Computational chemistry

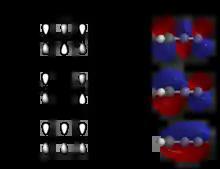
Molecular orbital diagram of the conjugated pi systems of the diazomethane molecule using Hartree-Fock Method, CHN

Computational chemistry is a tool for analyzing catalytic systems without doing experiments. Modern electronic structure theory and density functional theory has allowed researchers to discover and understand catalysts. Computational studies apply theoretical chemistry to catalysis research. Density functional theory methods calculate the energies and orbitals of molecules to give models of those structures. Using these methods, researchers can predict values like activation energy, site reactivity and other thermodynamic properties.